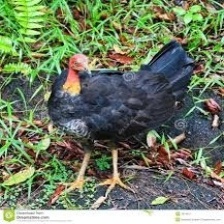
Species: BUSH TURKEY
Scientific name: ALECTURA LATHAMI